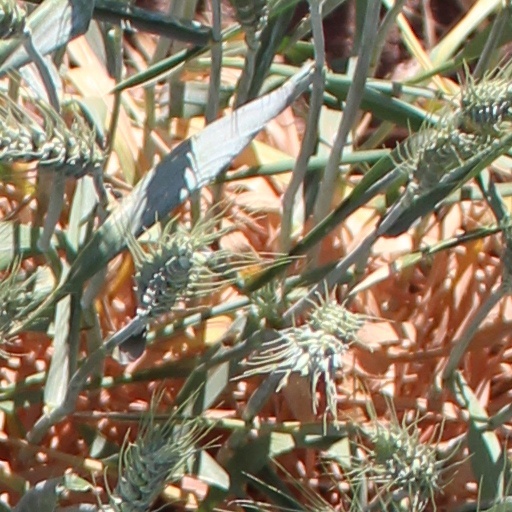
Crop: wheat